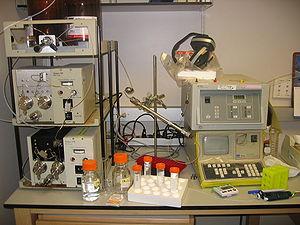
La chromatographie en phase liquide à haute performance — mais on trouve plus fréquemment l'abréviation anglaise HPLC depuis les années 1990 — est une technique de séparation analytique et/ou préparatrice de molécules présentes dans un mélange. Cela permet d'adapter les méthodes chromatographiques usuelles sur un montage haute pression.